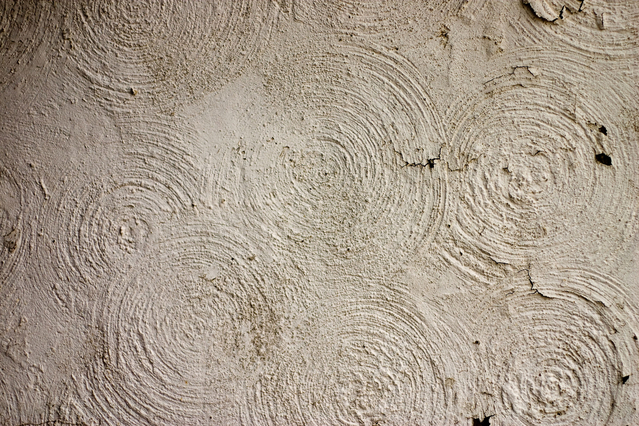
Texture: swirly